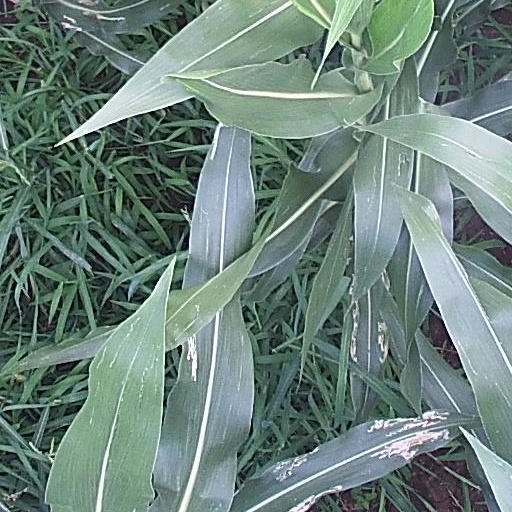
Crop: maize; corn